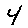
Label: 4